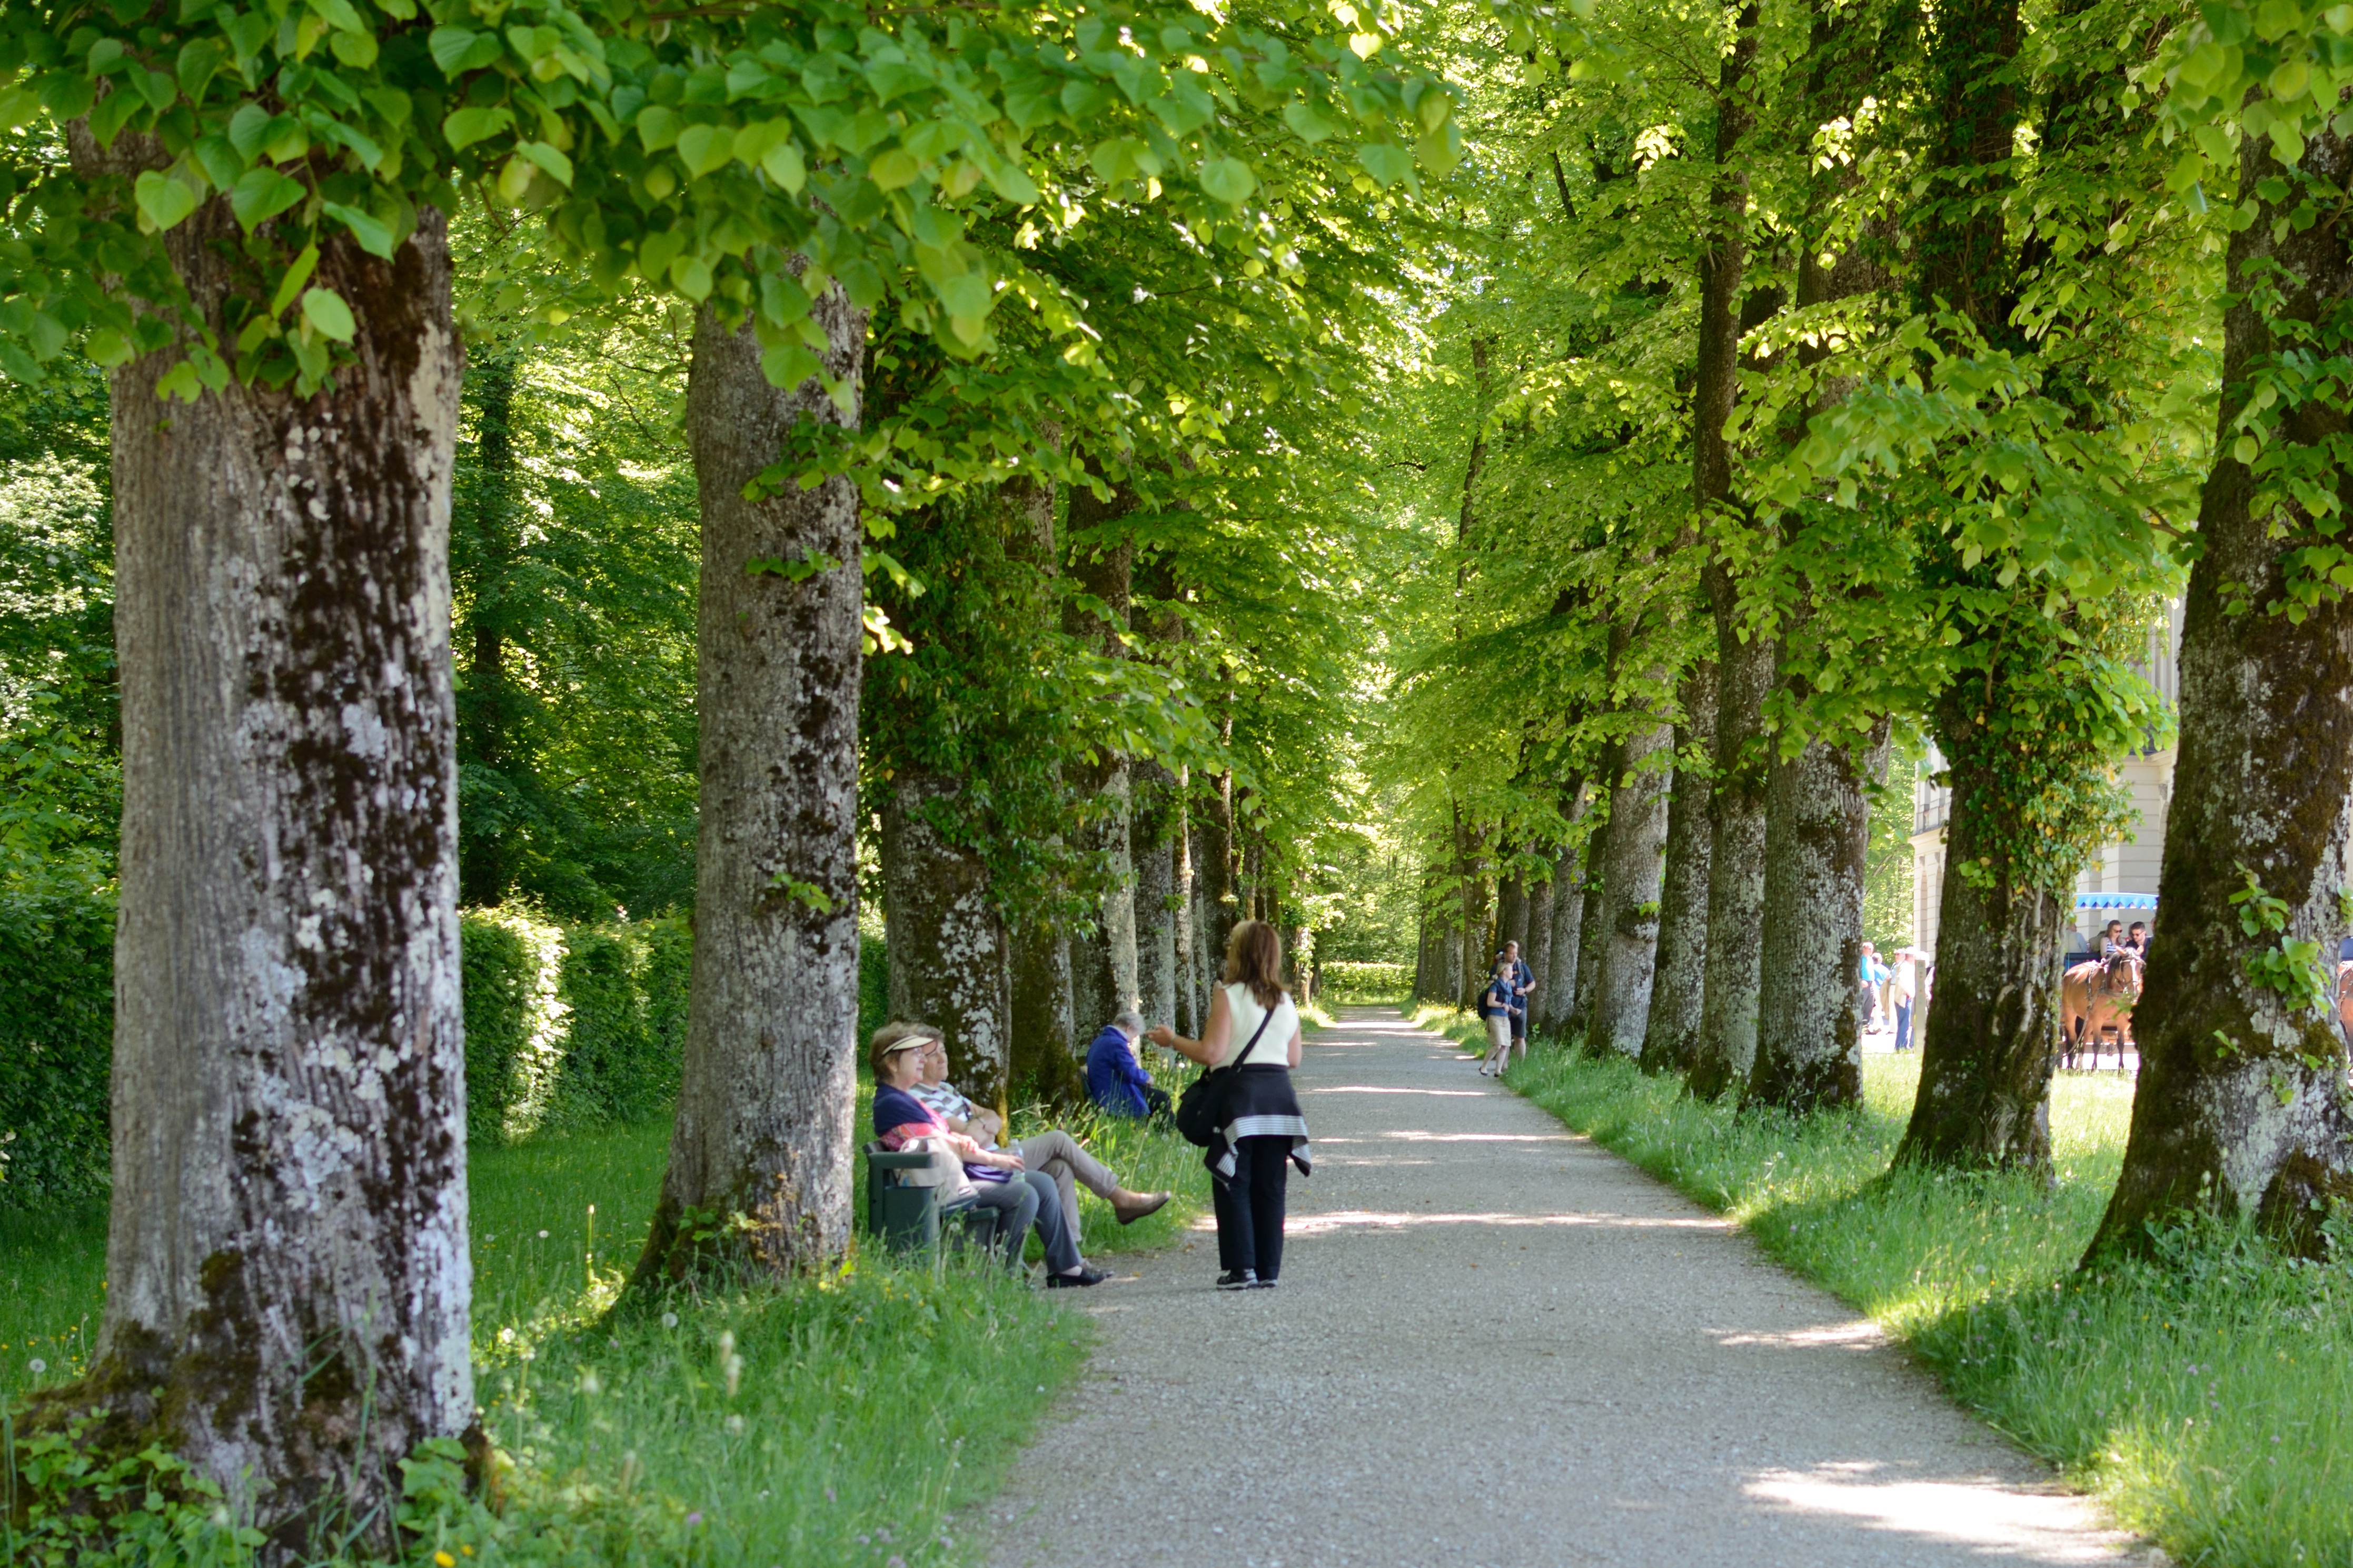
tree, forest, plant, hiking, trail, leaf, flower, travel, idyllic, green, autumn, holiday, romance, romantic, human, botany, rest, garden, leisure, trees, avenue, deciduous, woodland, away, recovery, personal, leaf roof, tree lined avenue, woody plant, land plant